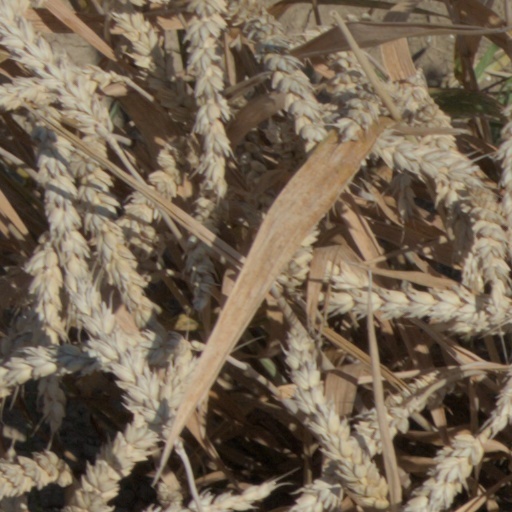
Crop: wheat